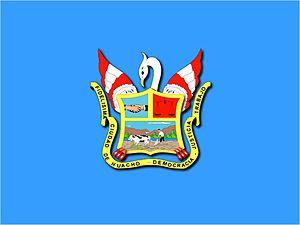
Huacho est une ville portuaire du Pérou. C'est la capitale de la région de Lima et de la province de Huaura.